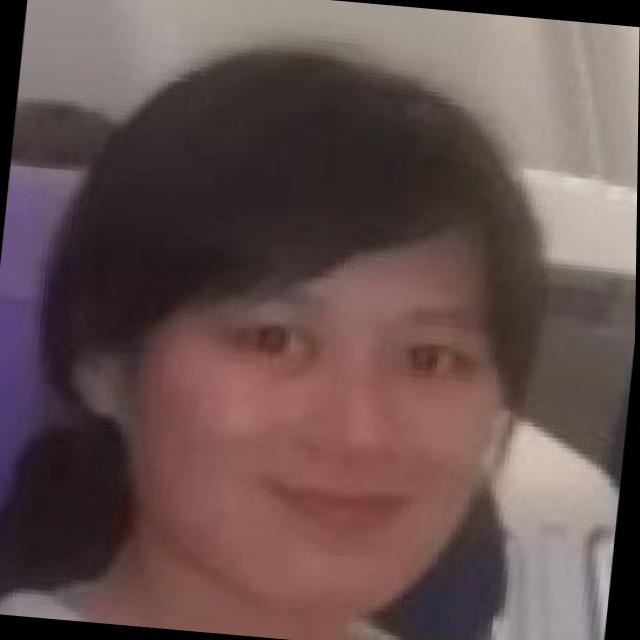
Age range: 21-44